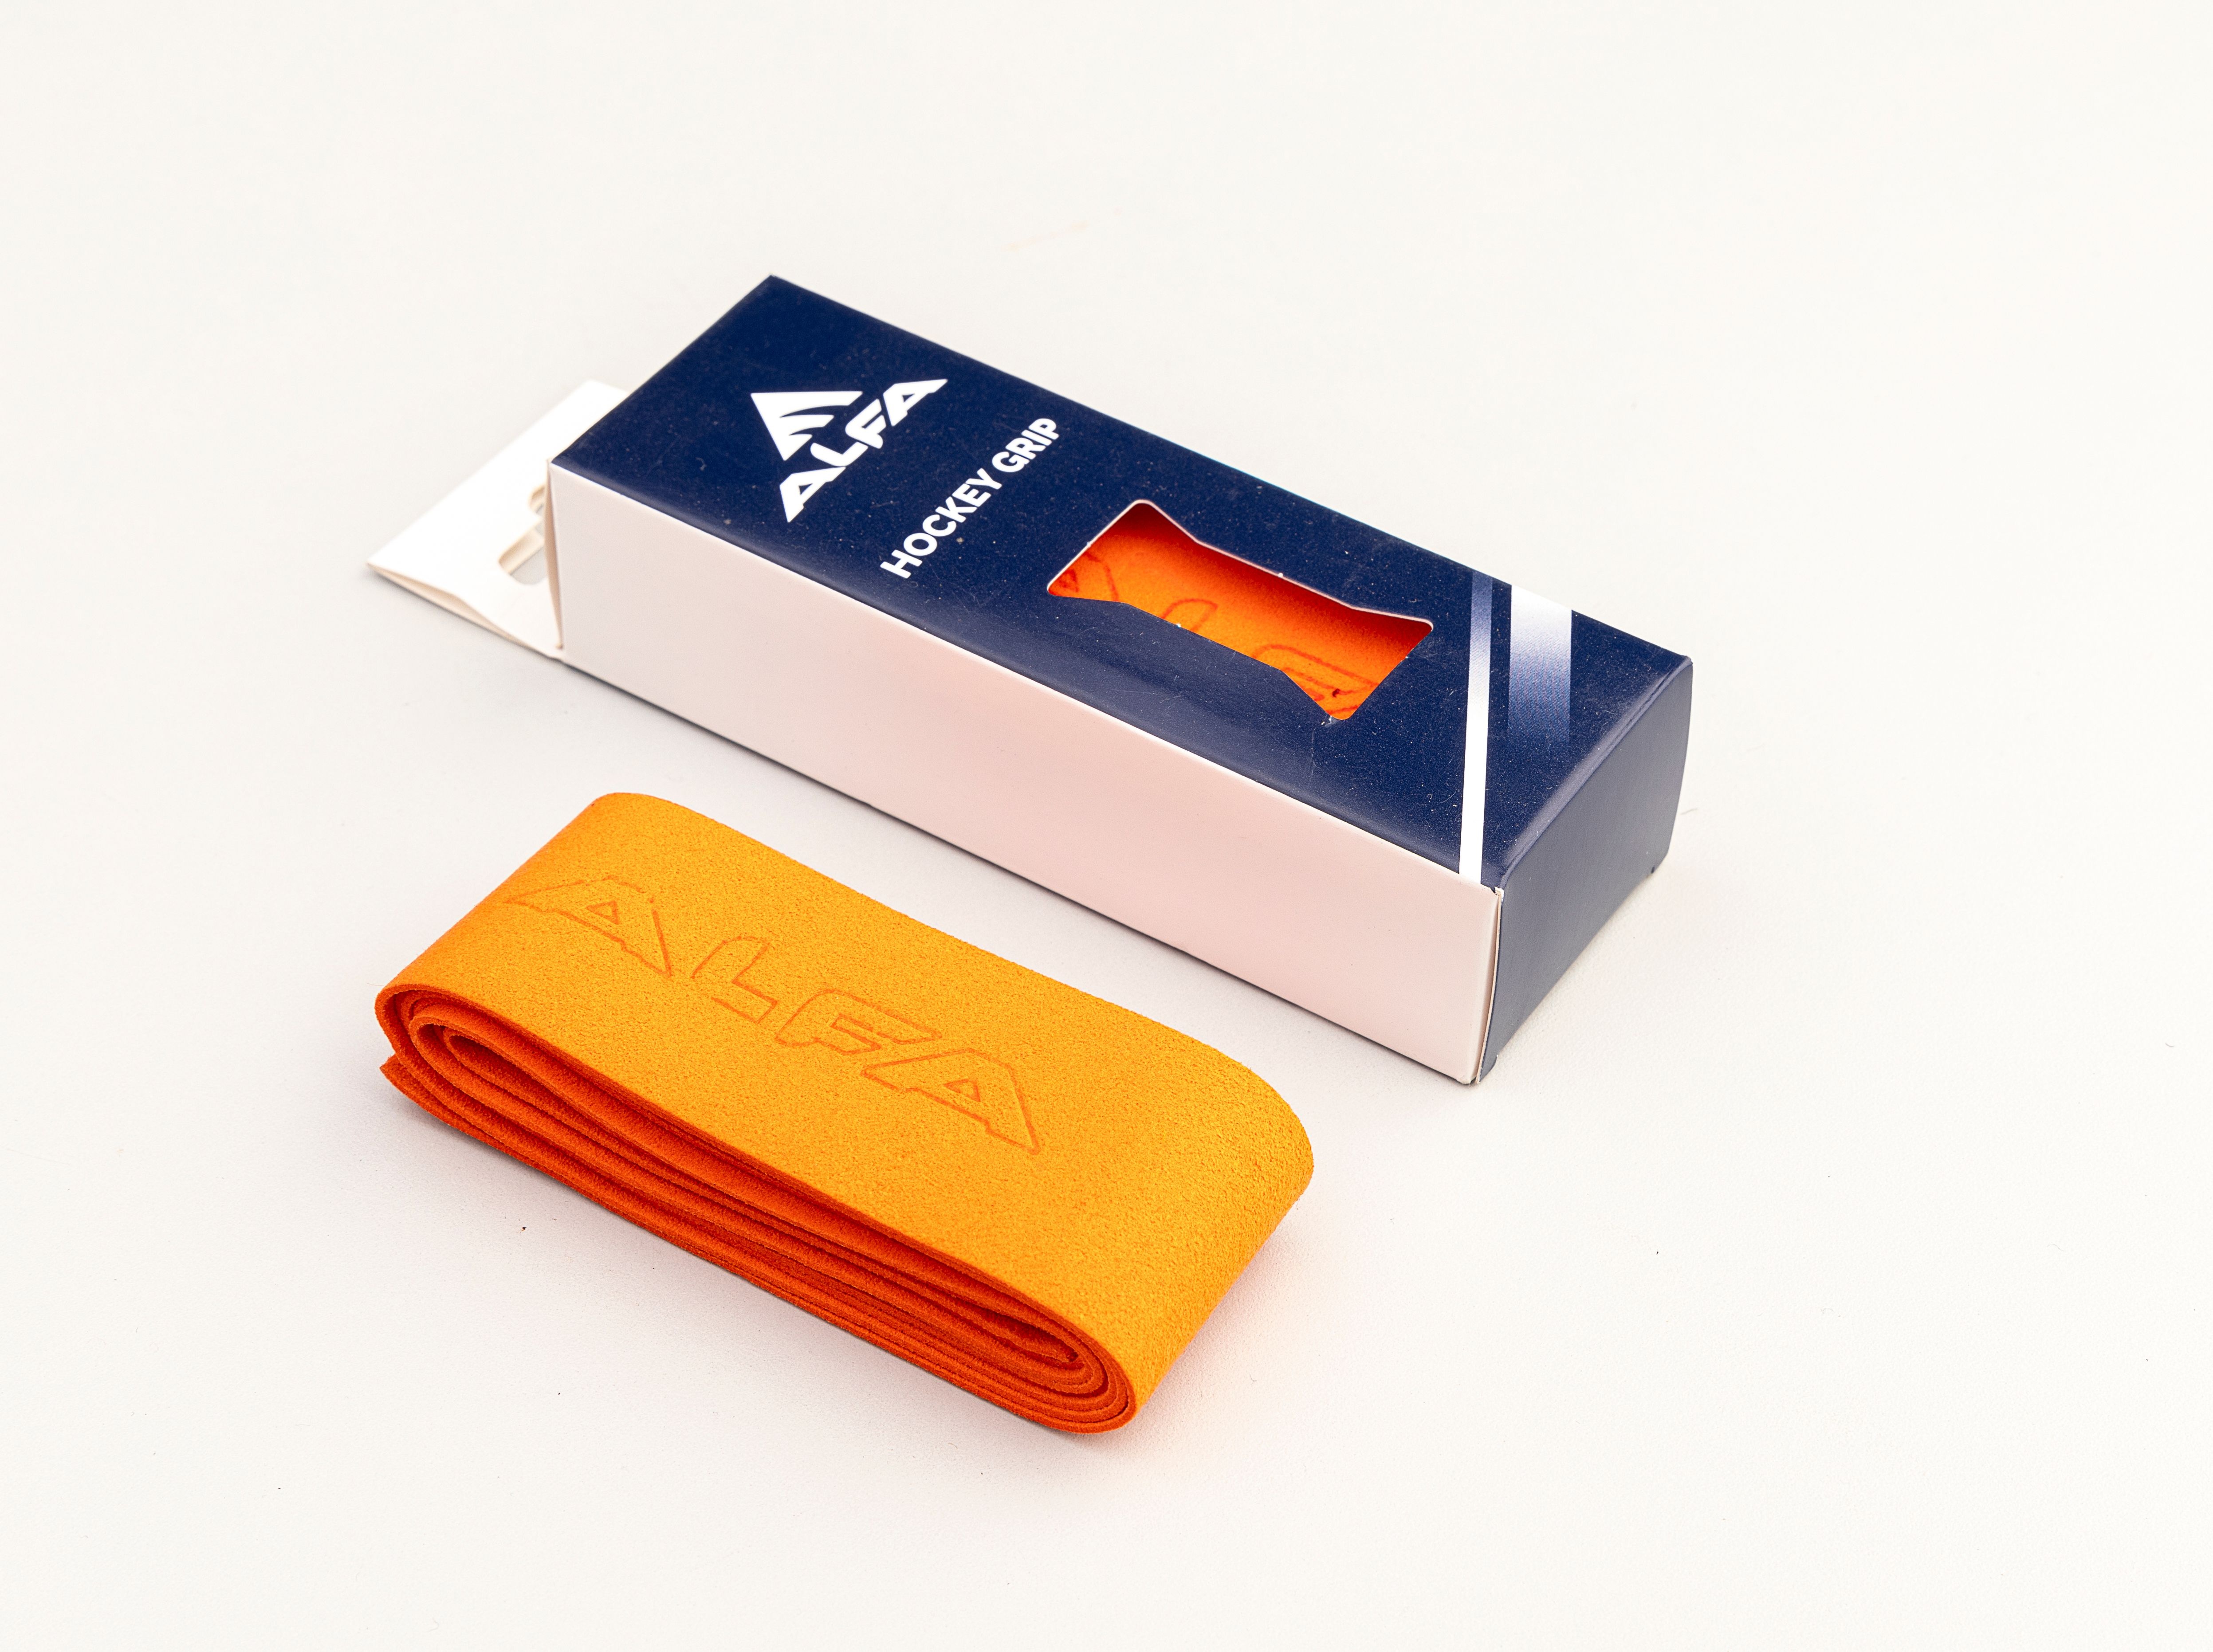
ALFA Taiwani PU Field Hockey Grip | Muliticolor | Pack of 1 |Durable and Moisture-Absorbent |Enhanced Stick Control | Non-Slip Design |Superior Traction | Comfortable and Reliable | Easy to Apply.
Crafted from high-quality PU material for exceptional durability and reliability. Unique textured surface provides superior stick control and a secure, non-slip hold. Moisture-absorbent design reduces hand fatigue and enhances performance in all conditions. Comfortable grip ensures optimal traction while maintaining player comfort during matches. Included Components : 1 A L F A Taiwani PU Field Hockey Grip
Brand: A L F A
Category: Sporting Goods > Athletics > Field Hockey & Lacrosse > Field Hockey Training Aids > Field Hockey Grip Enhancers